Salvadoran Air Force

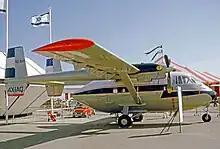
IAI Arava 201 of the Salvadoran Air Force in 1975

The Salvadoran Air Force first saw action in the 1969 Football War against Honduras equipped with F4U Corsairs and P-51 Mustangs. From the late 1970s, isolated guerrilla actions rapidly developed into a civil war. US aid to El Salvador in 1980 consisted of six UH-1Hs and four in 1981; they were used as gunships. Other deliveries brought that number of UH-1Hs in service up to 40. In February 1982 onwards the United States delivered eight A-37B Dragonflies, 12 UH-1Hs, four O-2As and three C-123Ks. On 6 May 2013, in celebration of the 189th anniversary of the Armed Forces of El Salvador, the Salvadoran Government announced the planned purchase of 10 A-37 aircraft from Chile.